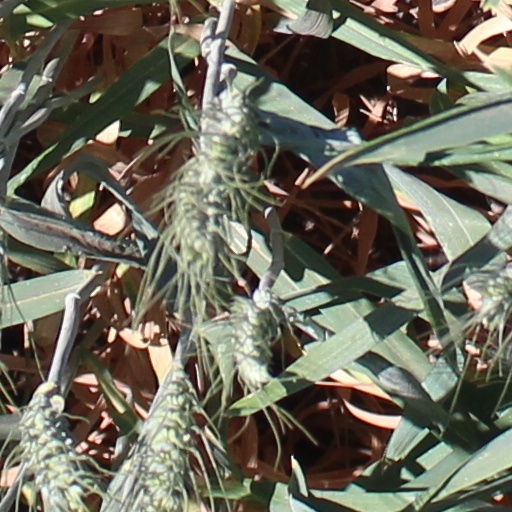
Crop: wheat